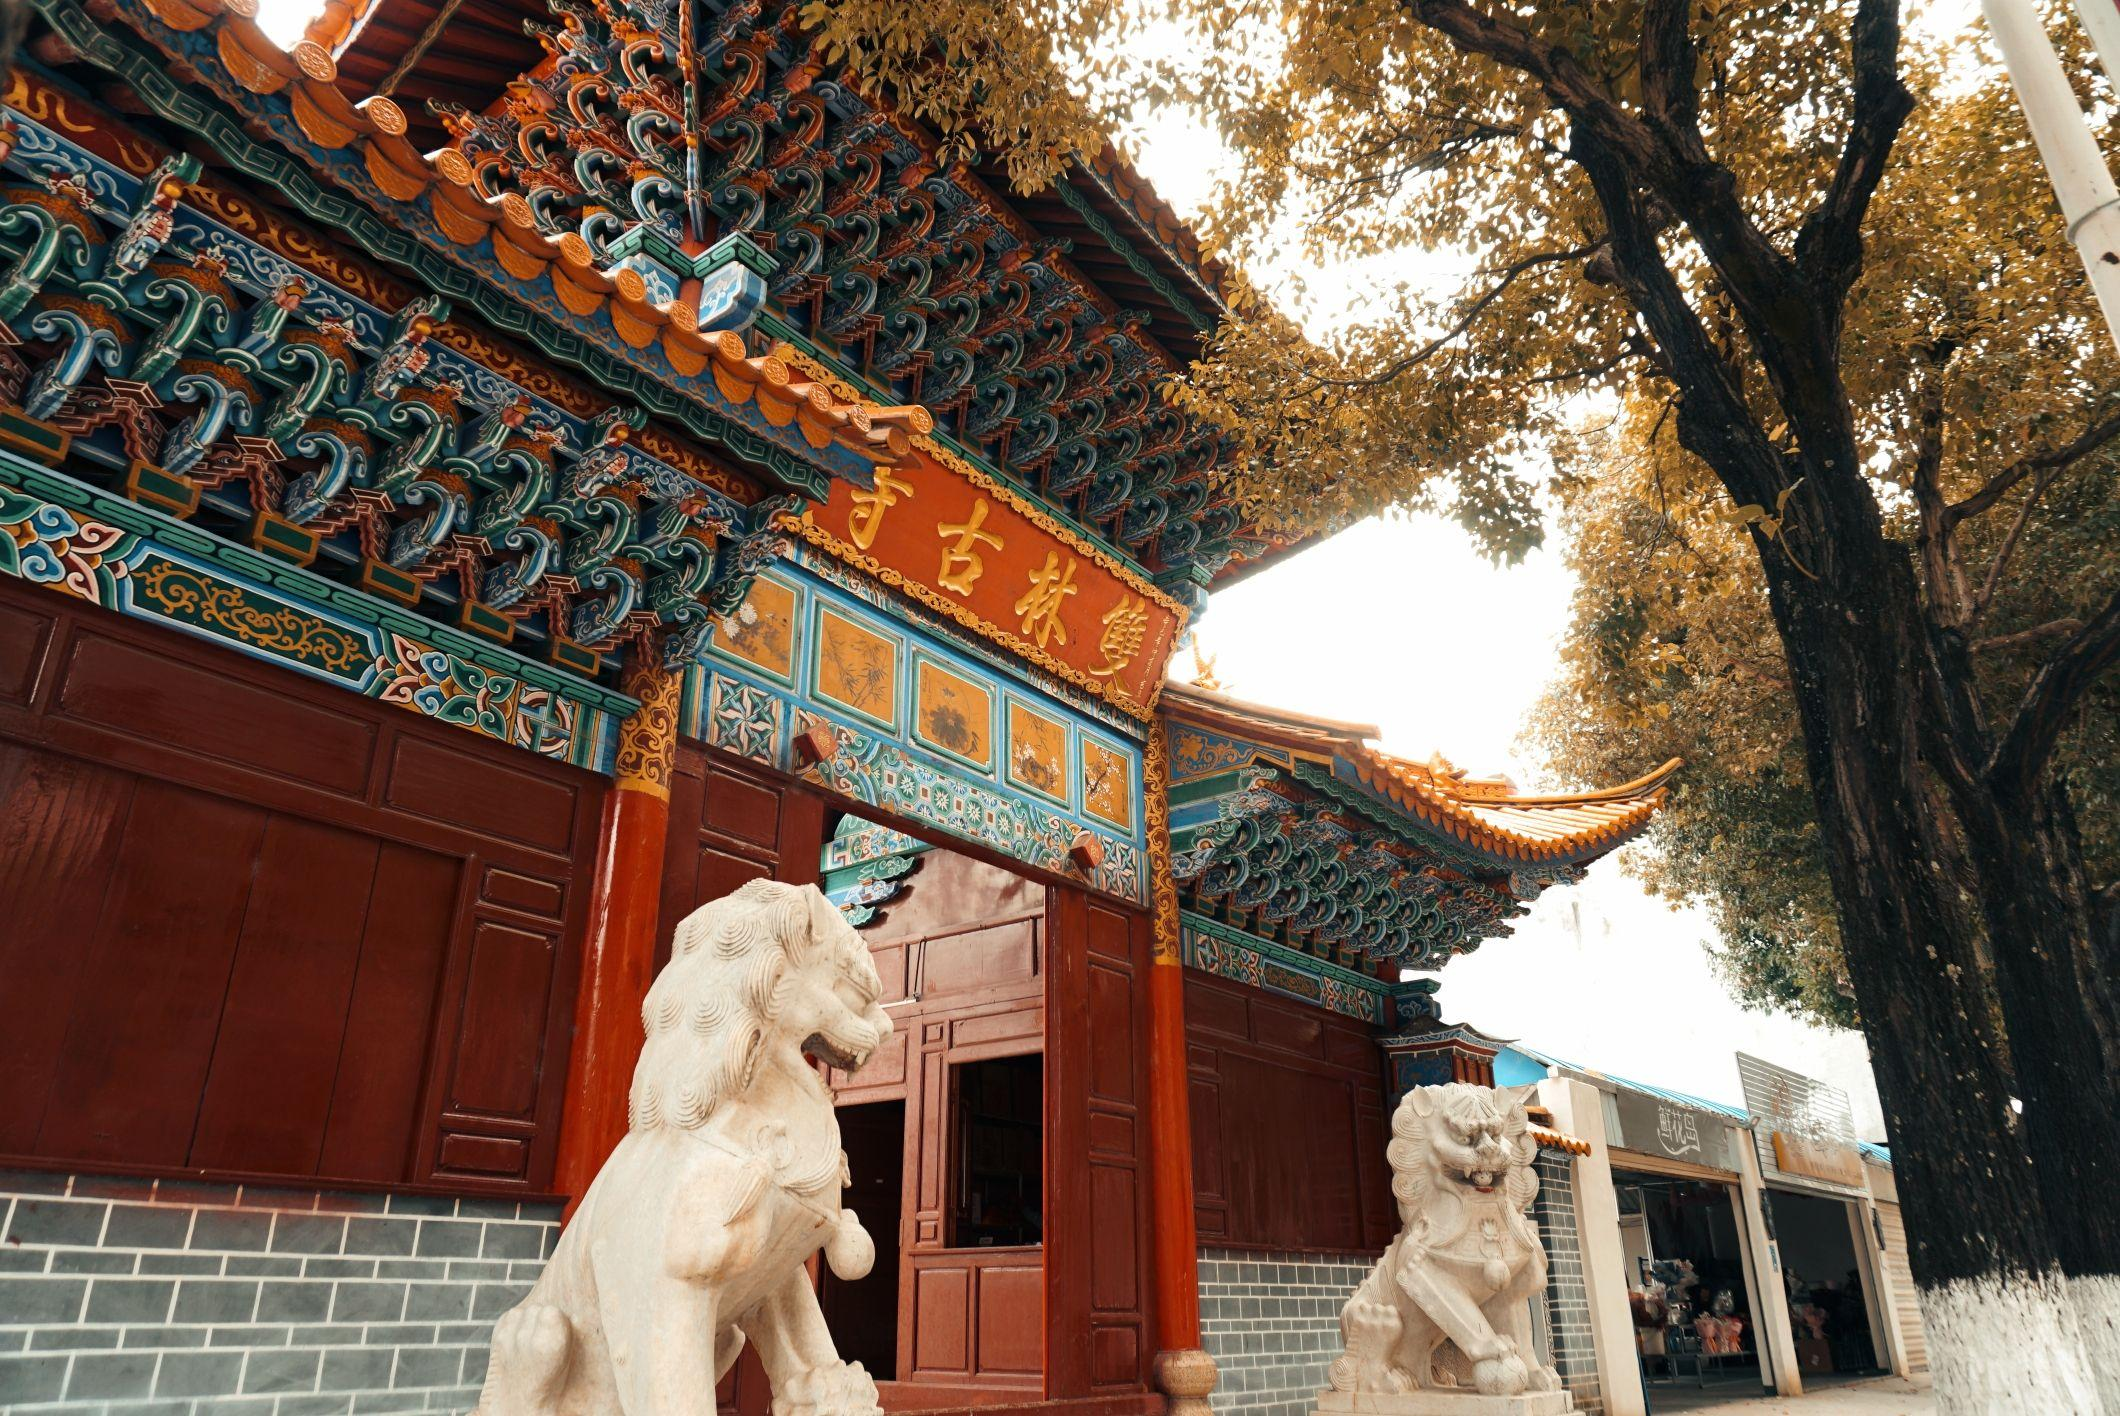
地标名称：双林古寺
所在城市：保山市·隆阳区